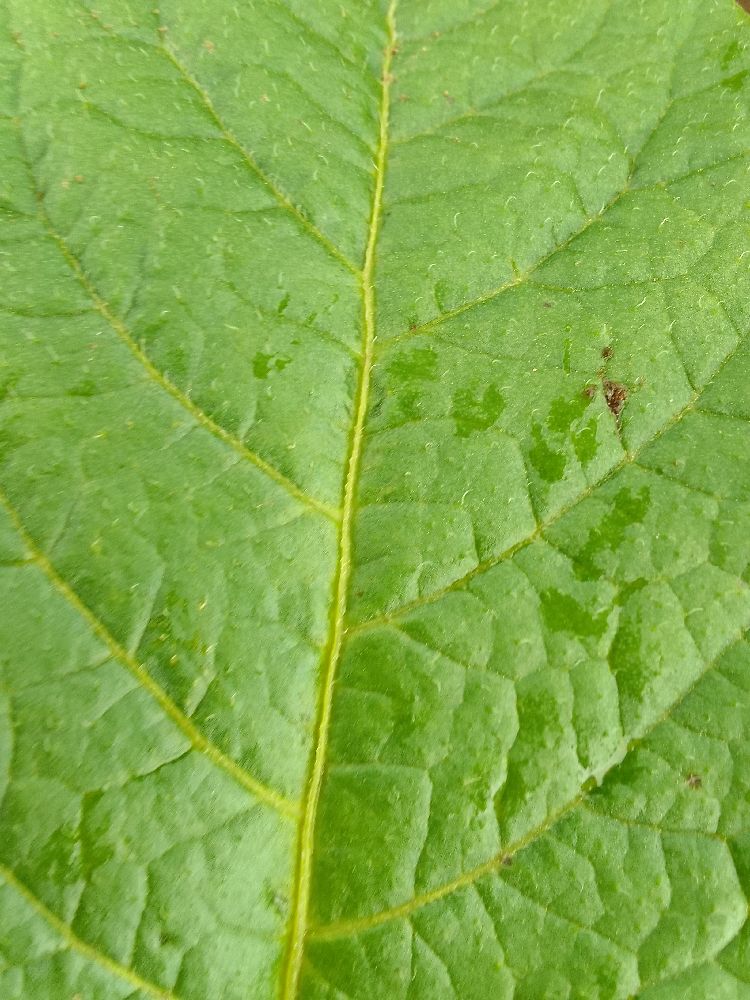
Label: Healthy